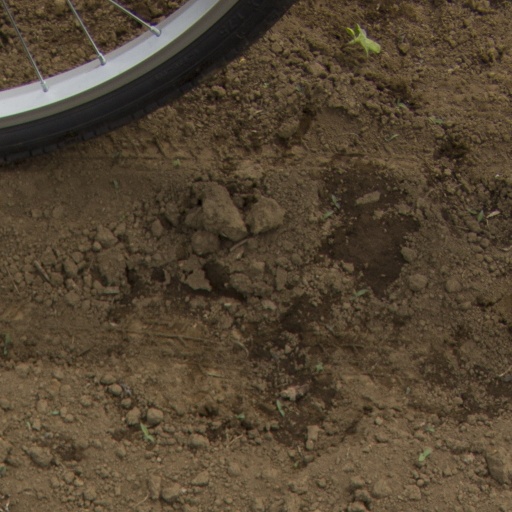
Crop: Jerusalem artichoke